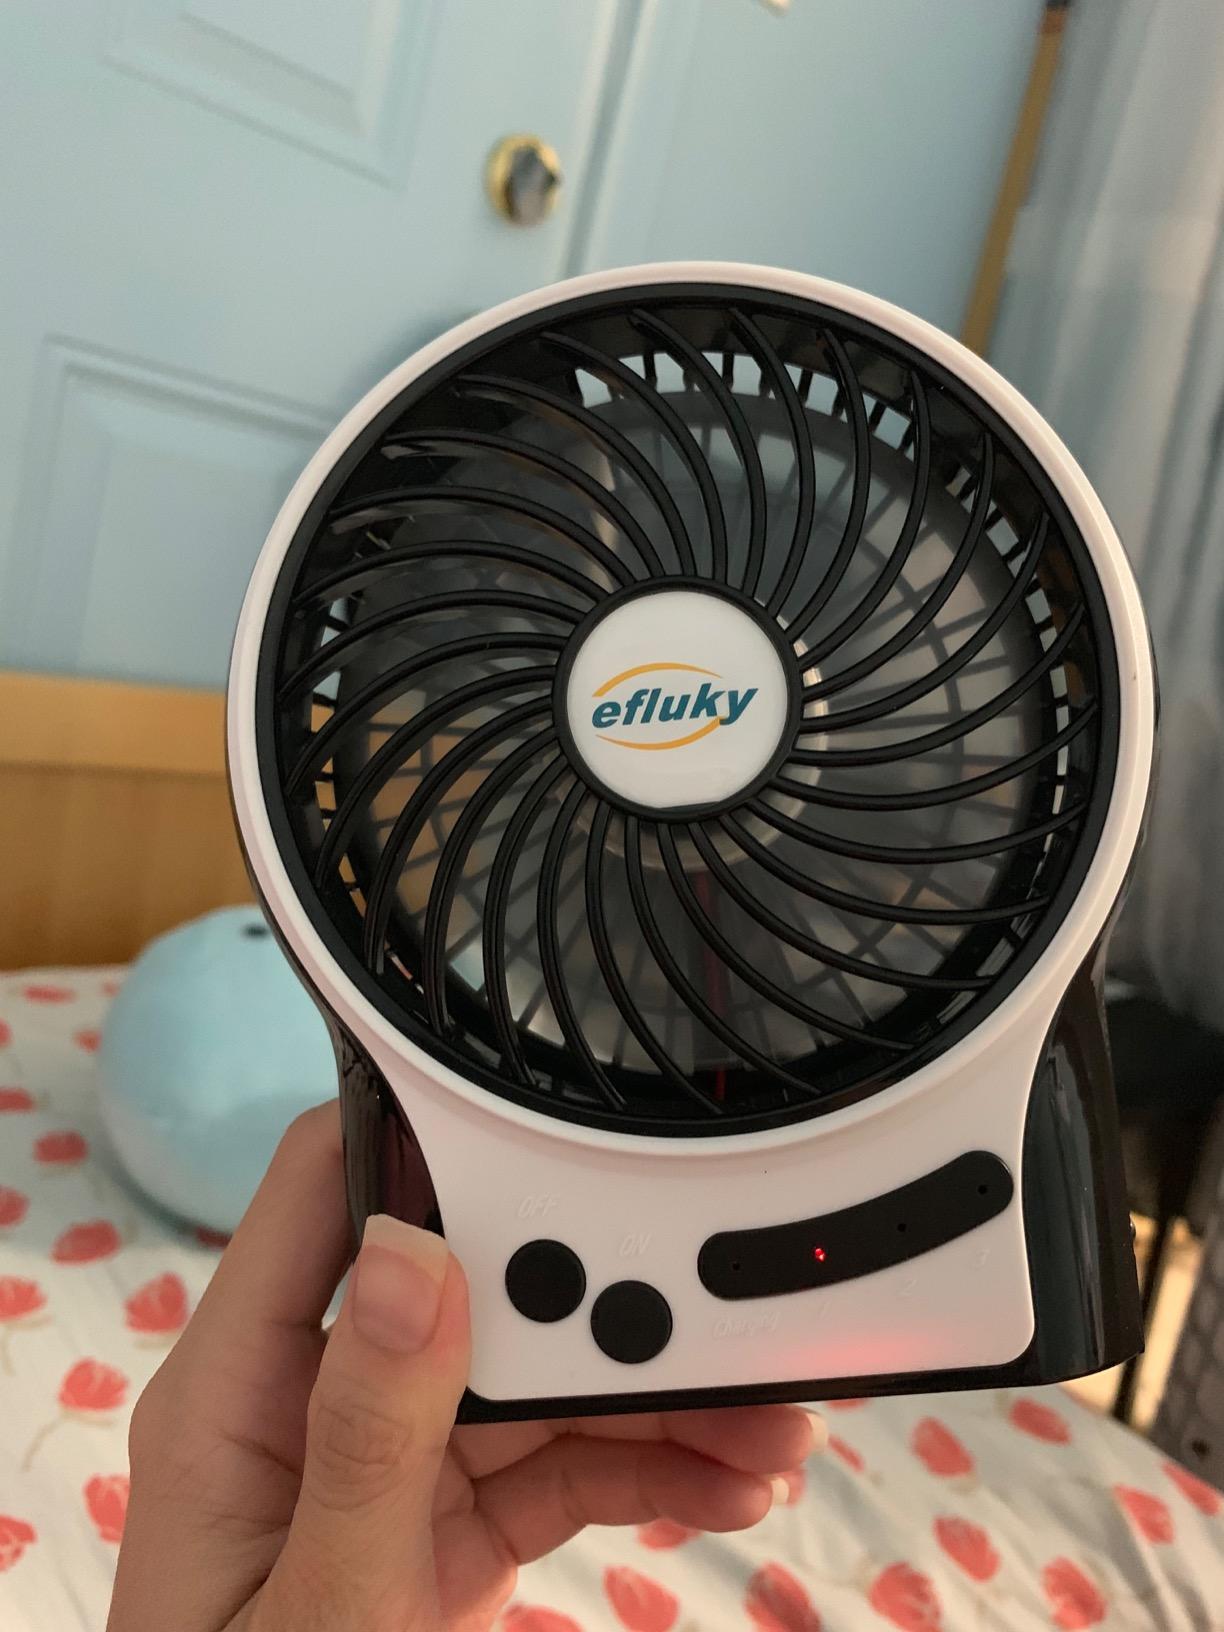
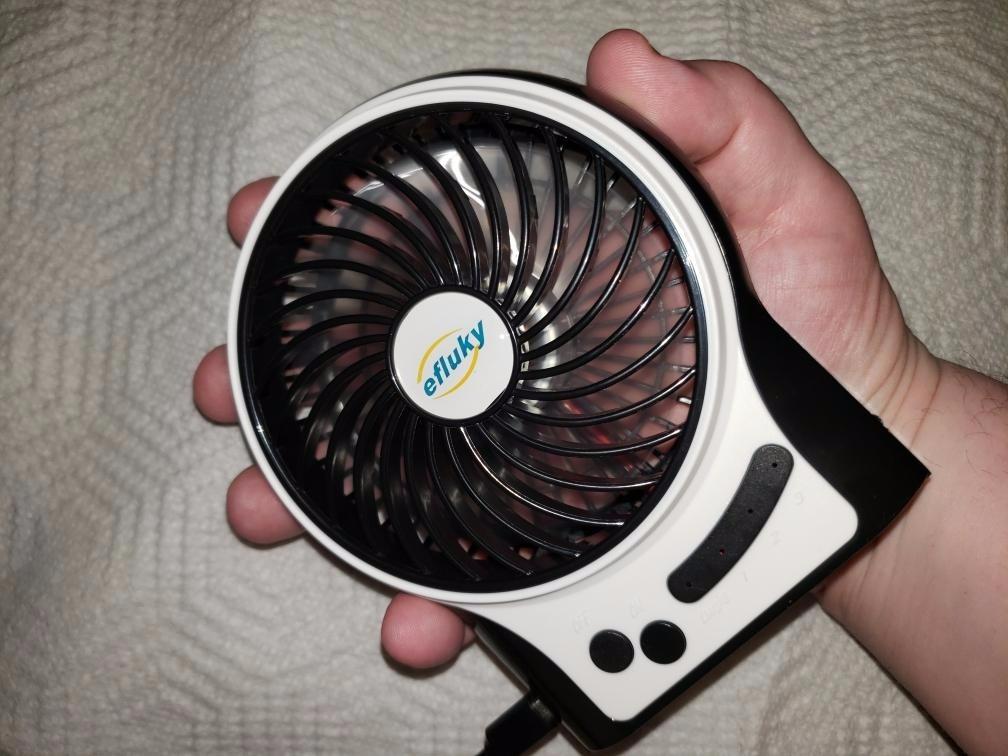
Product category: fan
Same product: yes